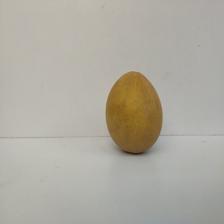
Size: Large